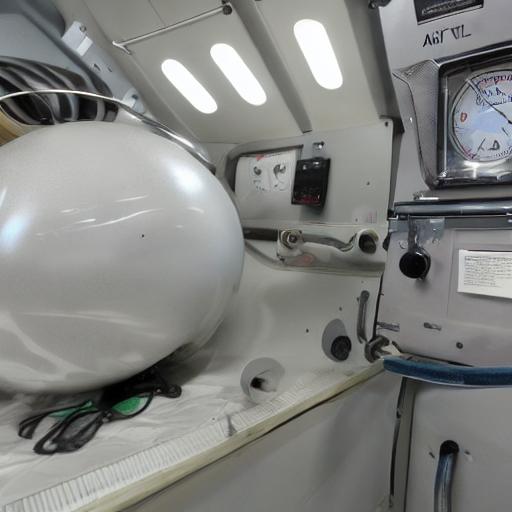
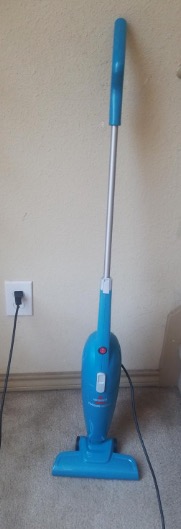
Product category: items_vacuum
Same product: no